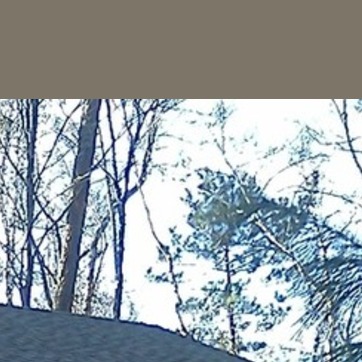
Material: sky